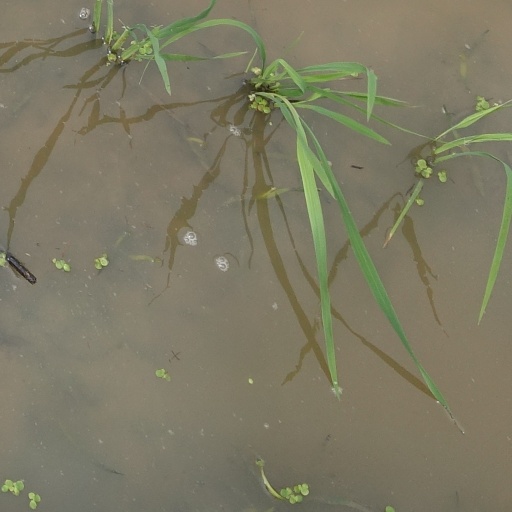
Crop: rice